Anatoly Ufimtsev

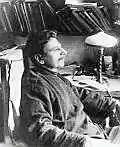

Anatoly Georgievich Ufimtsev (1880-1936) was a Russian engineer and aviation pioneer. He was born in Kursk. He invented a radial engine for which he received a Russian patent and designed his own vehicles "Spheroplane 1" and "Spheroplane 2". He later designed and built agricultural equipment and wind turbines.